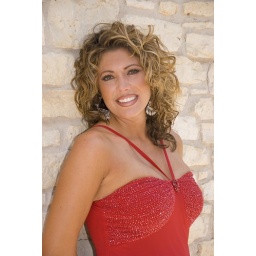
CL red dress by wall rev 1